PNL (rap duo)

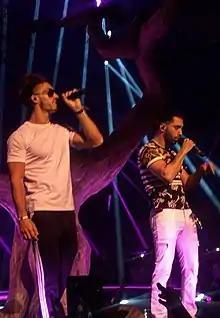
PNL performing during the Dans la légende tour in 2017.

The duo released their first song together in early 2014 after Ademo got out of prison. They released a mixtape titled "Que la famille" in March 2015, followed by the debut studio album "Le monde Chico" in October of the same year. The album was certified 2× platinum for selling over 200,000 copies in France. One of the singles from the album, "Le monde ou rien", went viral becoming a political slogan for the Nuit debout social movement against proposed labor reforms known as the El Khomri law.